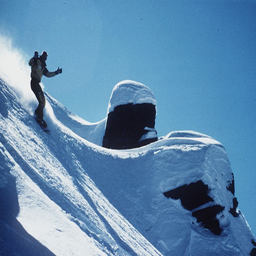
A man snowboarding down a steep mountain slope
A man riding a snowboard down the side of a snow covered mountain.
A person snowboarding down a very steep snowy hill
A snowboarder rides down a steep snowy slope.
A man is skiing down a snow covered hill.